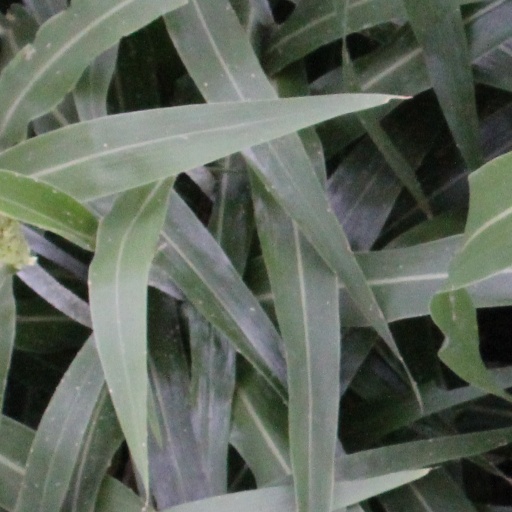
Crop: sorghum